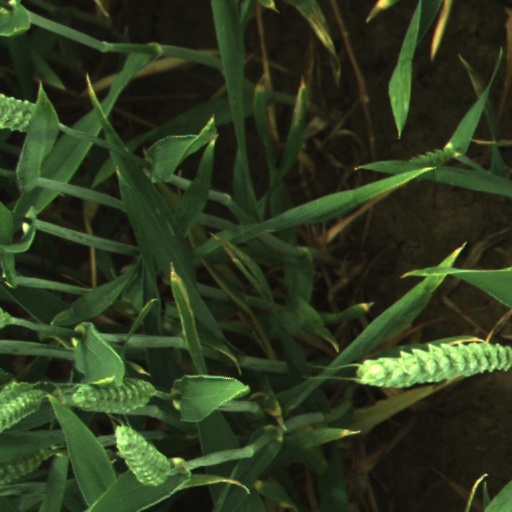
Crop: wheat